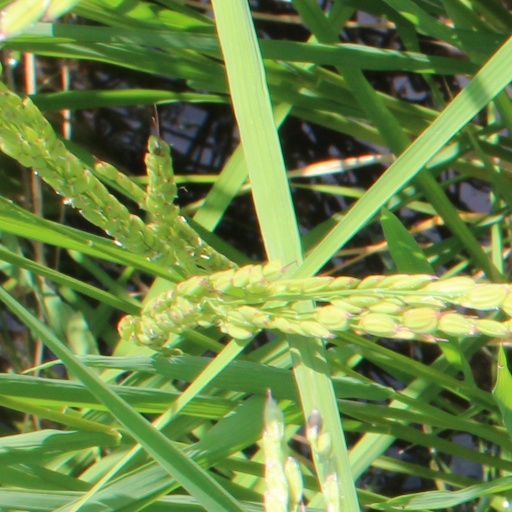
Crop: rice